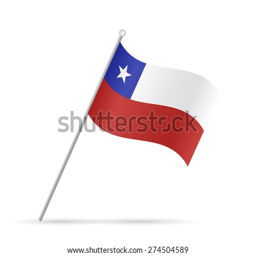
illustration of a flag isolated on a white background .